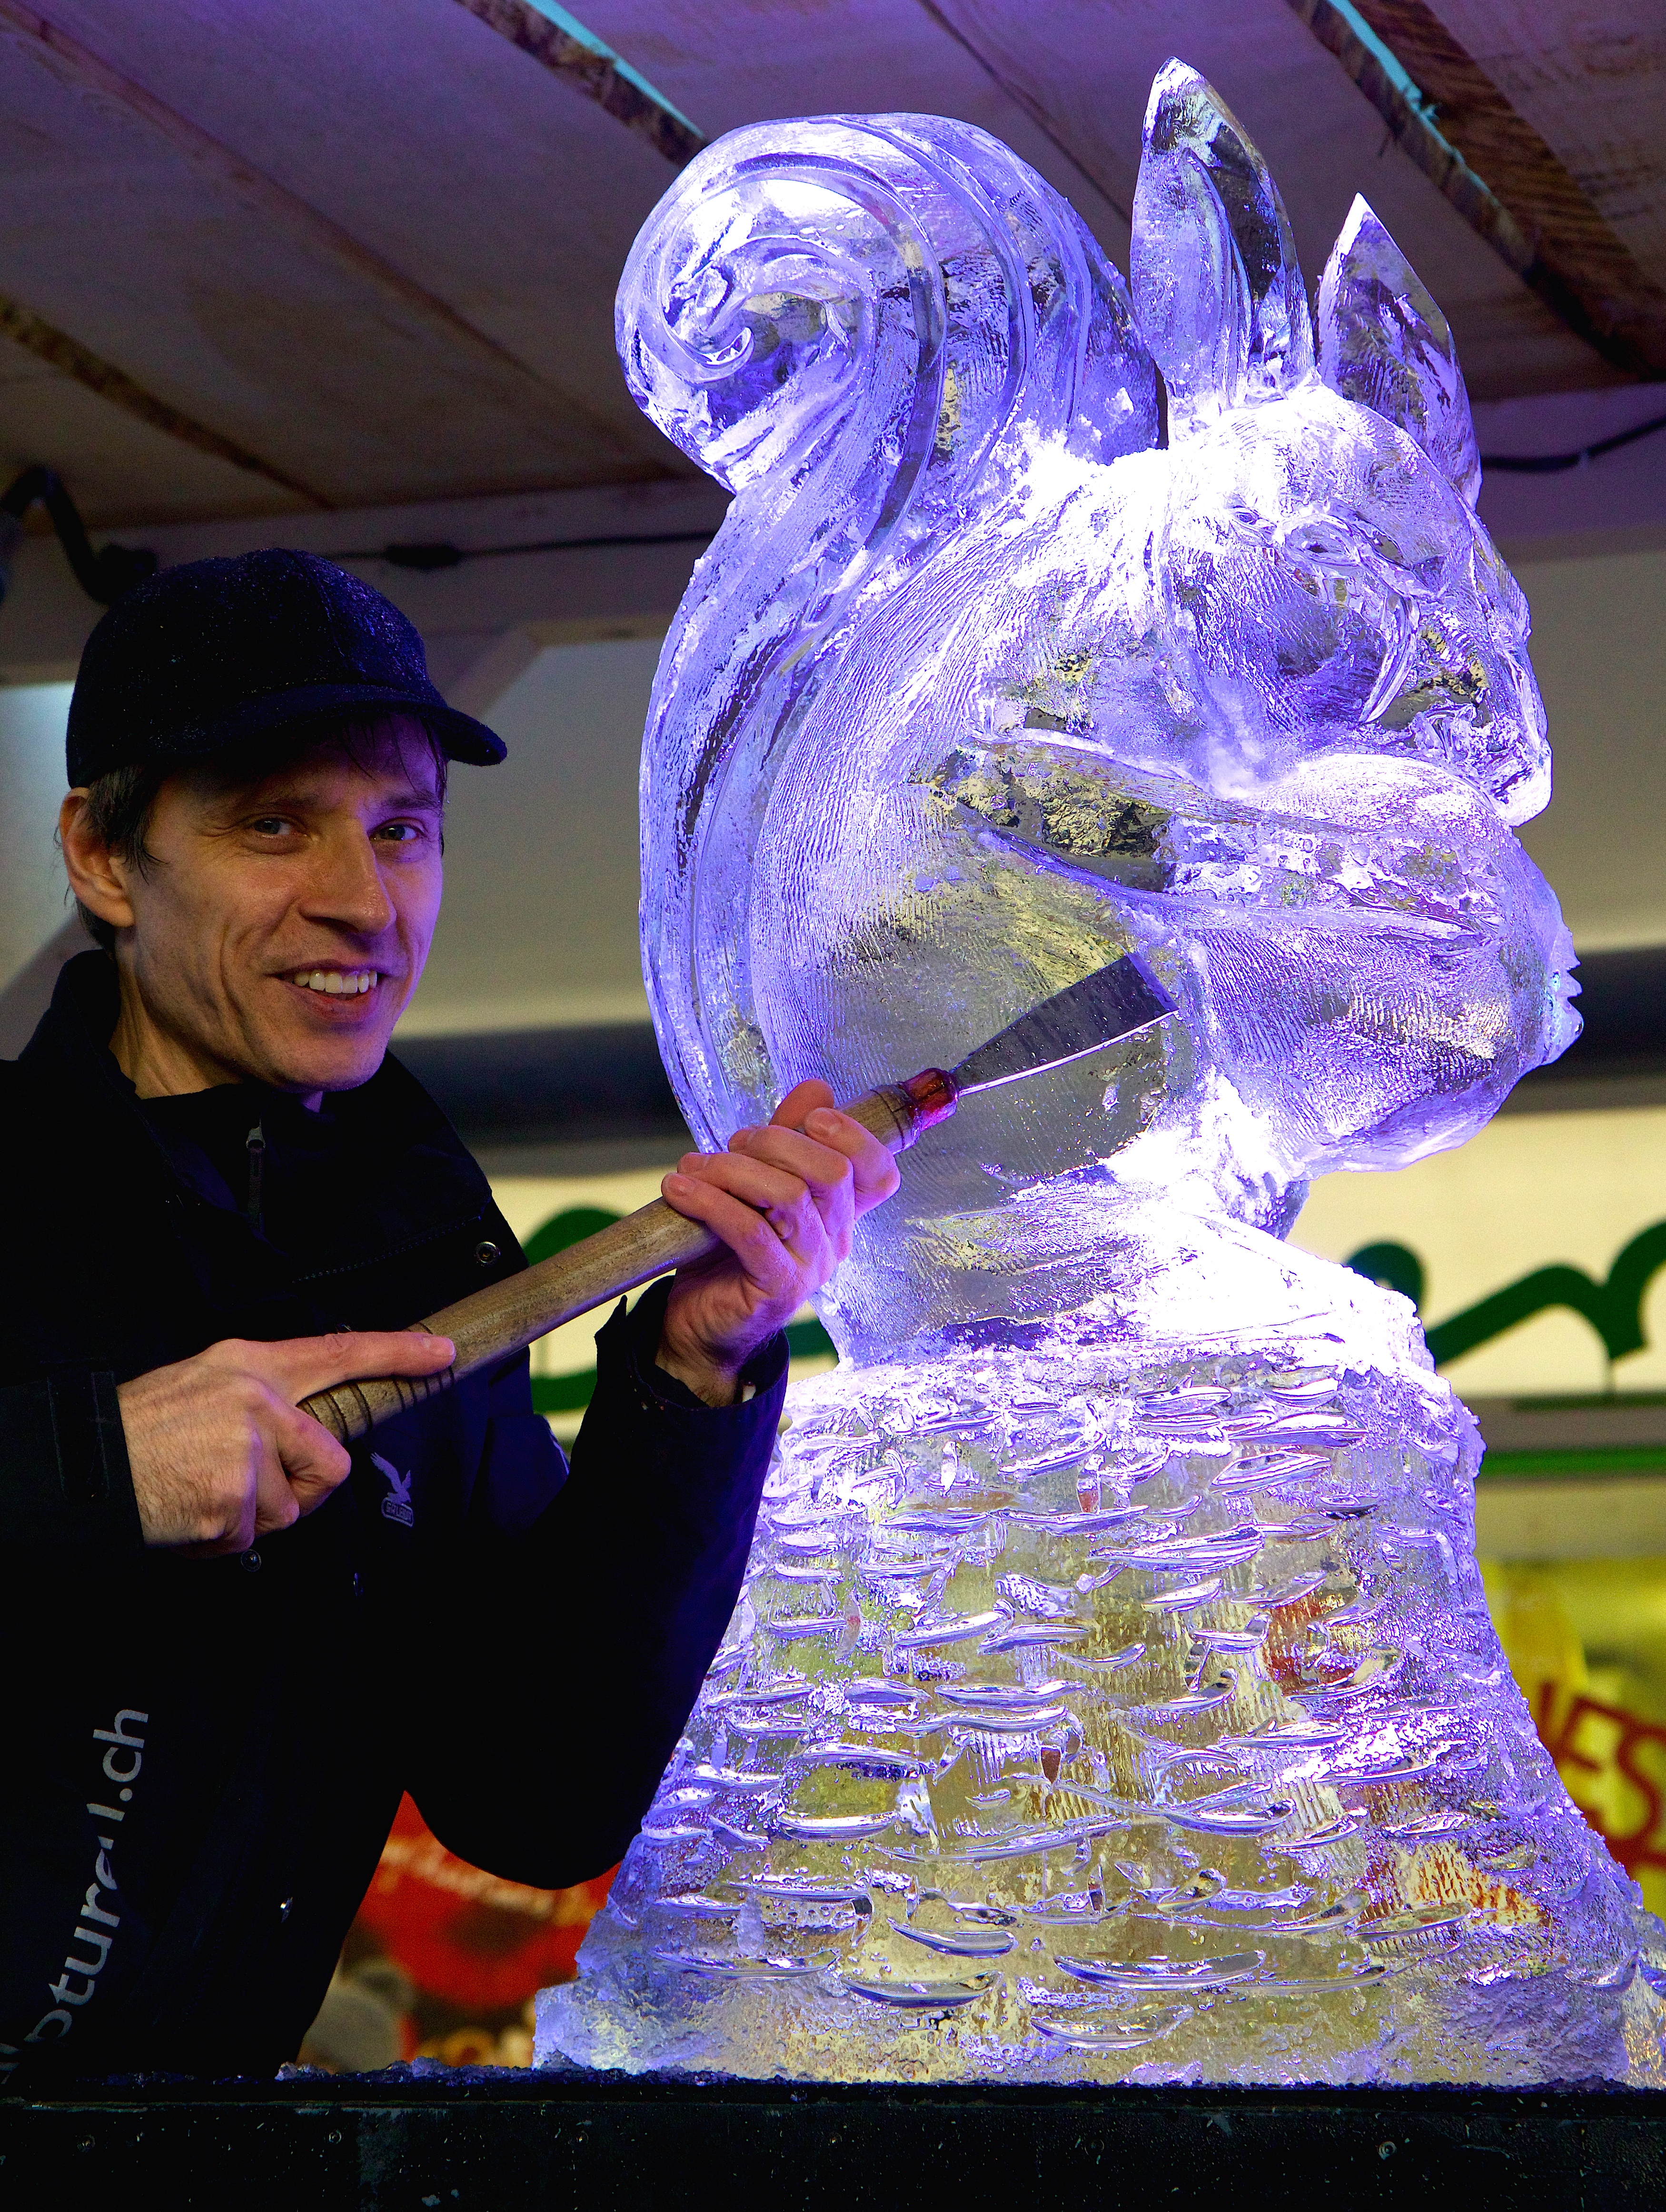
flower, purple, ice, color, blue, squirrel, artists, ice sculpture, ice artists